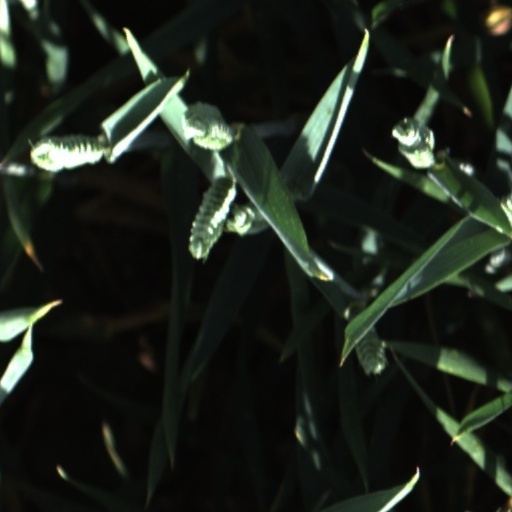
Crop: wheat